William Whitehouse Collins

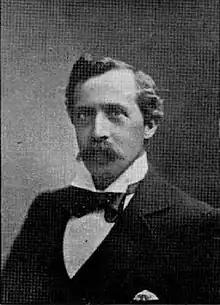
William Whitehouse Collins

William Whitehouse Collins (4 September 1853 – 12 April 1923) was a New Zealand Member of Parliament for Christchurch in the South Island.